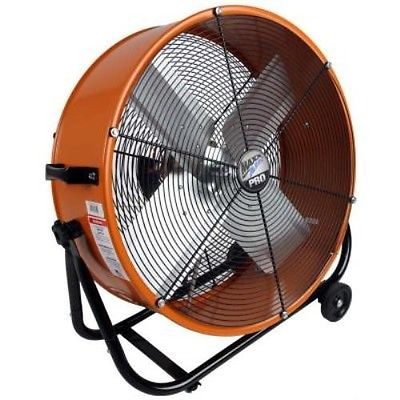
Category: fan